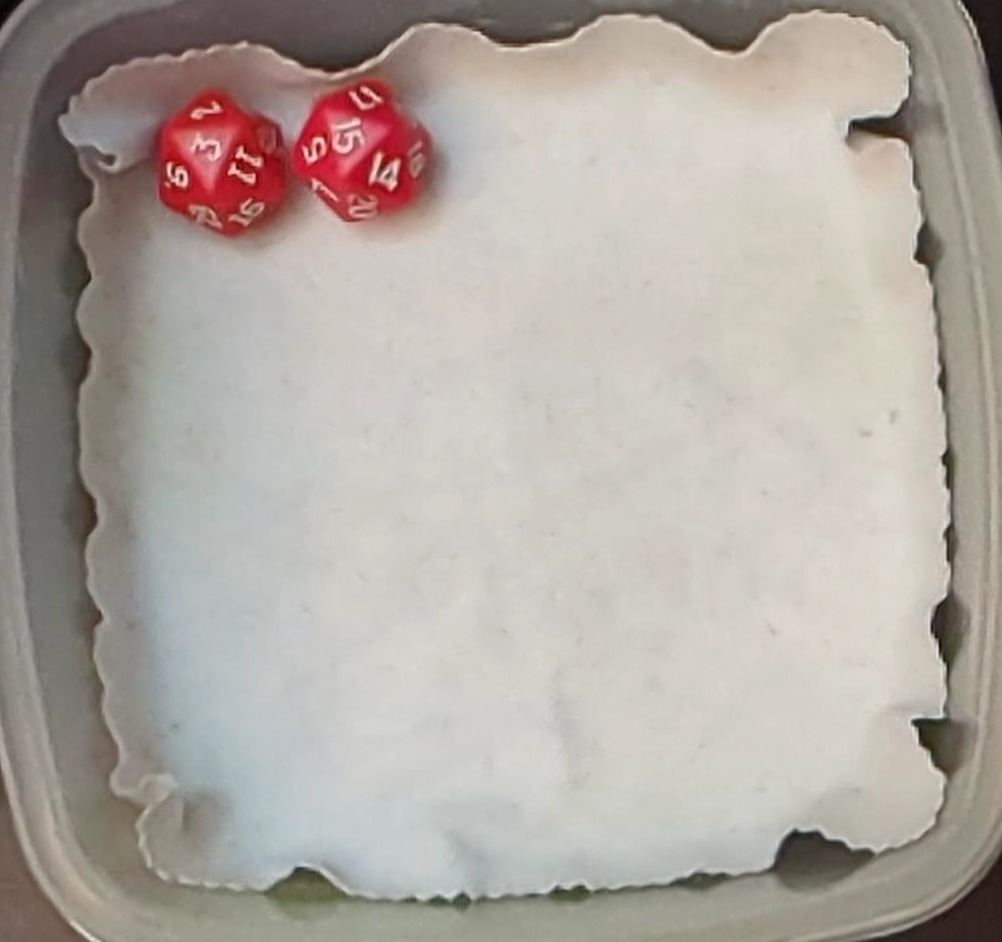
Dice in frame:
type: d20
value: 3
type: d20
value: 14
Label source: human
Face values trusted: no